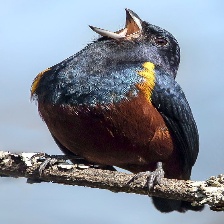
Species: CHESTNET BELLIED EUPHONIA
Scientific name: EUPHONIA PECTORALIS